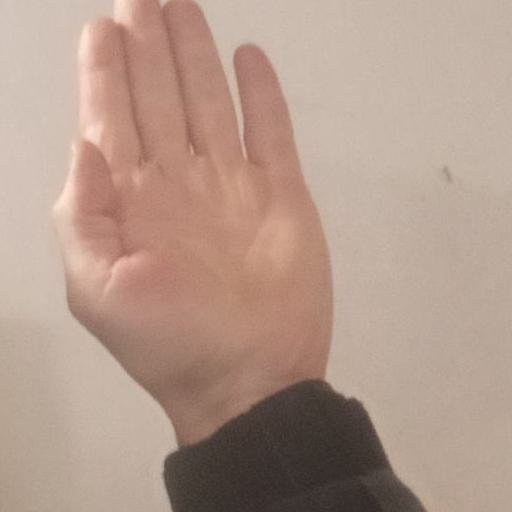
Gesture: stop